Jedediah Smith

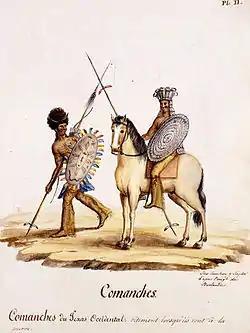
Comanches as depicted in the 1830s.Painting by Lino Sánchez y Tapia ("1830s").

In 1829, Captain Smith personally organized a fur trade expedition into the Blackfeet territory. Smith was able to capture a good quantity of beaver pelts before being repulsed by hostile Blackfeet. Jim Bridger served as a riverboat pilot on the Powder River during the profitable expedition. In the four years of western fur trapping, Smith, Jackson, and Sublette were able to make a substantial profit and, at the 1830 rendezvous on the Wind River, they sold their company to Tom Fitzpatrick, Milton Sublette, Jim Bridger, Henry Fraeb, and John Baptiste Gervais who renamed it the Rocky Mountain Fur Company.